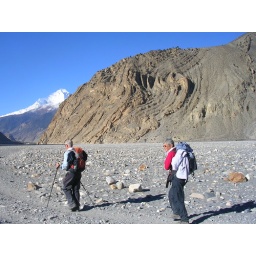
Almost vertical stratation of rock of mountain caused by the upthrust of the Himalayas millions of years ago.Courtesy: Siling W. Ghale